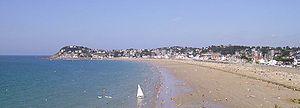
Pléneuf-Val-André [plenœf val ɑ̃dʁe] est une commune française située dans le département des Côtes-d'Armor en Région Bretagne.